Soviet OMON assaults on Lithuanian border posts

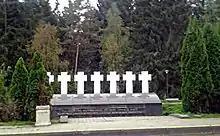
Monument to the seven Lithuanian customs officers killed on 31 July 1991 in Medininkai

The most serious attack occurred when OMON troops from Riga attacked the Lithuanian customs post in Medininkai on the Vilnius–Minsk highway on 31 July 1991. It is thought that the attack took place around 04:00, because a watch belonging to one of the victims stopped at this hour. Seven officers were shot and killed: Mindaugas Balavakas and Algimantas Juozakas (officers of the Special Division ARAS), Juozas Janonis and Algirdas Kazlauskas (officers of the highway police), Antanas Musteikis, Stanislovas Orlavičius and Ričardas Rabavičius (customs officers). Rabavičius died on 2 August in hospital. The only survivor, customs officer Tomas Šernas, suffered severe brain damage and became disabled. The ARAS officers were supposed to provide protection to the post and were armed. However, their weapons were missing from the scene and there were no signs of returned fire. The Lithuanian officers were forced to lie down on the ground and then shot in the head, execution style. Those killed were buried in the Antakalnis Cemetery. The victims were awarded the Cross of Vytis (6 September 1991) and the Medal of 13 January (9 January 1992).